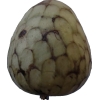
Label: cherimoya